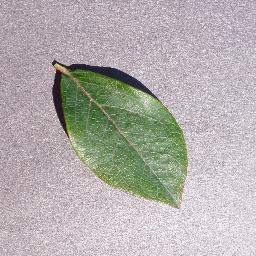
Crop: blueberry
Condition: healthy